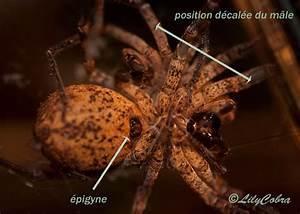
spider